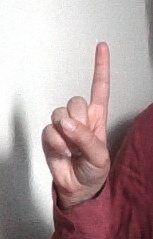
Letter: bb